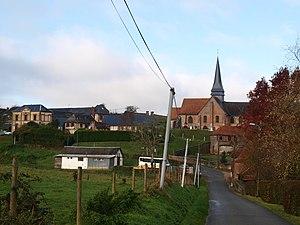
Esclavelles (Seine-Inférieure, France)
Esclavelles est une commune française située dans le département de la Seine-Maritime en région Normandie.